Body piercing

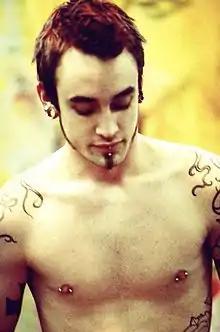
Nipple piercings, vertical labret piercing and stretched ears

A body piercing, which is a form of body modification, is the practice of puncturing or cutting a part of the human body, creating an opening in which jewelry may be worn, or where an implant could be inserted. The word "piercing" can refer to the act or practice of body piercing, or to an opening in the body created by this act or practice. It can also, by metonymy, refer to the resulting decoration, or to the decorative jewelry used. Piercing implants alter the body and/or skin profile and appearance (e.g. golden threads installed subdermal, platinum, titanium or medical grade steel subdermal implants).